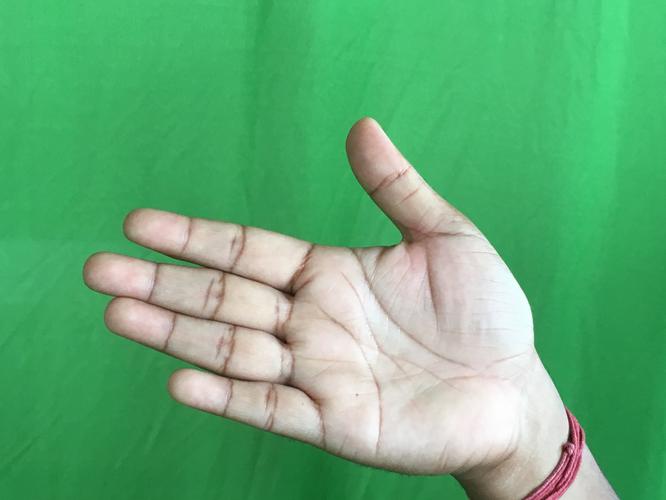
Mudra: Ardhachandran
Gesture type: single_hand